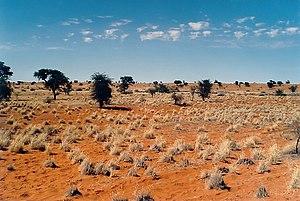
Le désert du Kalahari, situé entre les bassins des fleuves Zambèze et Orange, couvre une large partie du Botswana et s'étend vers la Namibie et l'Afrique du Sud sur une superficie d'environ 900 000 km².
L’histoire de la Namibie se divise en plusieurs époques très distinctes. La Namibie est le troisième pays le plus jeunes d'Afrique après l'indépendance de l'Érythrée en 1993 et du Soudan du Sud en 2011, la Namibie est indépendante depuis 1990.
Les savanes xériques du Kalahari sont une écorégion faisant partie du biome des déserts et terres arbustives xériques de l'écozone afrotropicale ; elles s'étendent au nord-ouest de l'Afrique du Sud, au sud du Botswana et au sud-est de la Namibie.